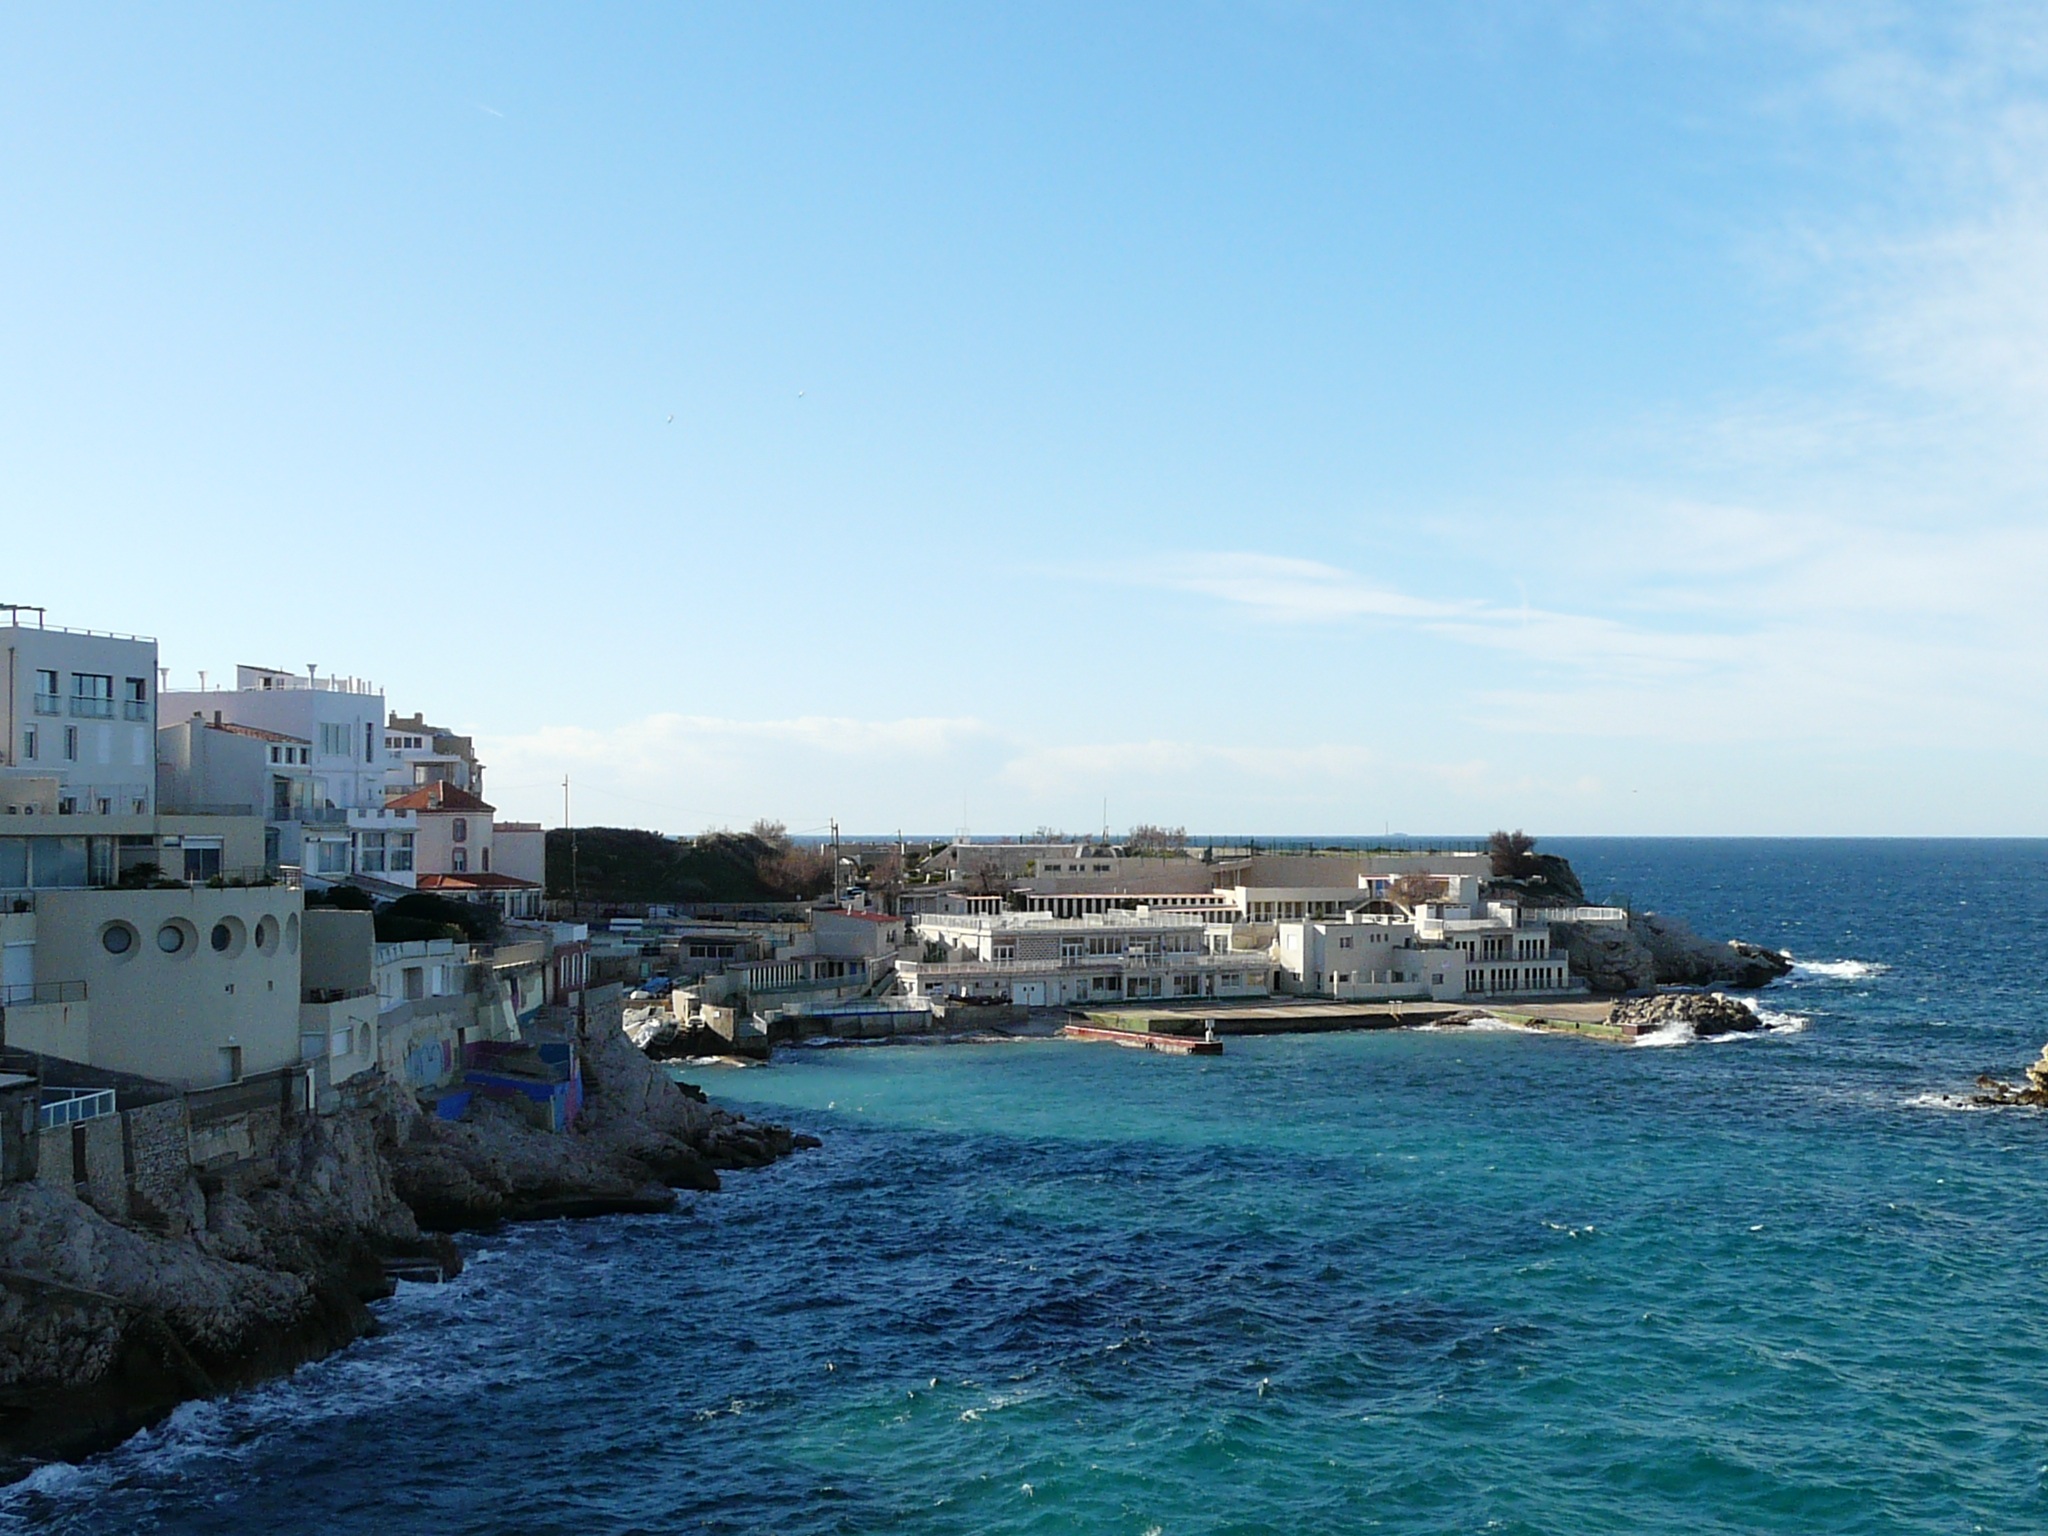
sea, coast, ocean, ship, vacation, france, mediterranean, vehicle, bay, harbor, port, ferry, channel, marseille, cape, passenger ship